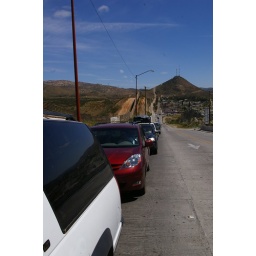
Site 14 outside Tecate Mexico building a house by the TKA students.